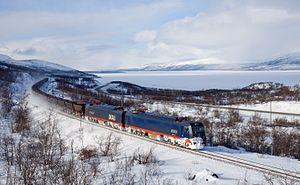
Locomotives IORE de la compagnie MTAB tractant un train de minerai vide. Photo prise près du lac Torneträsk (en arrière plan), entre Abisko et Kiruna, en Suède. Italiano: Un treno di carri (vuoti) per minerali ferrosi con in testa un locomotore Bombardier IORE percorre la Malmbanan lungo il lago Torneträsk presso Kiruna Svenska: MTAB IORE med ett tomt malmtåg nära Torneträsk (sjön i bakgrunden), mellan Abisko och Kiruna
Malmbanan ou ligne de Malmbanan est une ligne suédoise de chemins de fer d'une longueur de 398 kilomètres reliant Riksgränsen à Boden dans le comté de Norrbotten, dans le nord du pays. La ligne construite à la fin du XIXᵉ siècle pour évacuer le fer des mines de la région comporte également deux branches, de Kiruna à Svappavaara et de Gällivare au Koskullskulle.
Torneträsk est un lac situé dans la commune de Kiruna en Laponie, au nord de la Suède. Avec une surface de 330 km² et une profondeur de 168 m, c'est le deuxième plus profond lac de Suède et le sixième ou septième plus grand. Le lac a été formé par un surcreusement glaciaire, ce qui explique sa forme tout en longueur. Il est alimenté par plusieurs rivières dont en particulier Abiskojåkka, et s'écoule ensuite par le fleuve Torne. Le lac est longé par la route européenne 10 et la ligne de chemin de fer Malmbanan. Le lac était auparavant une réserve de biosphère mais il fut déclassé en 2010.